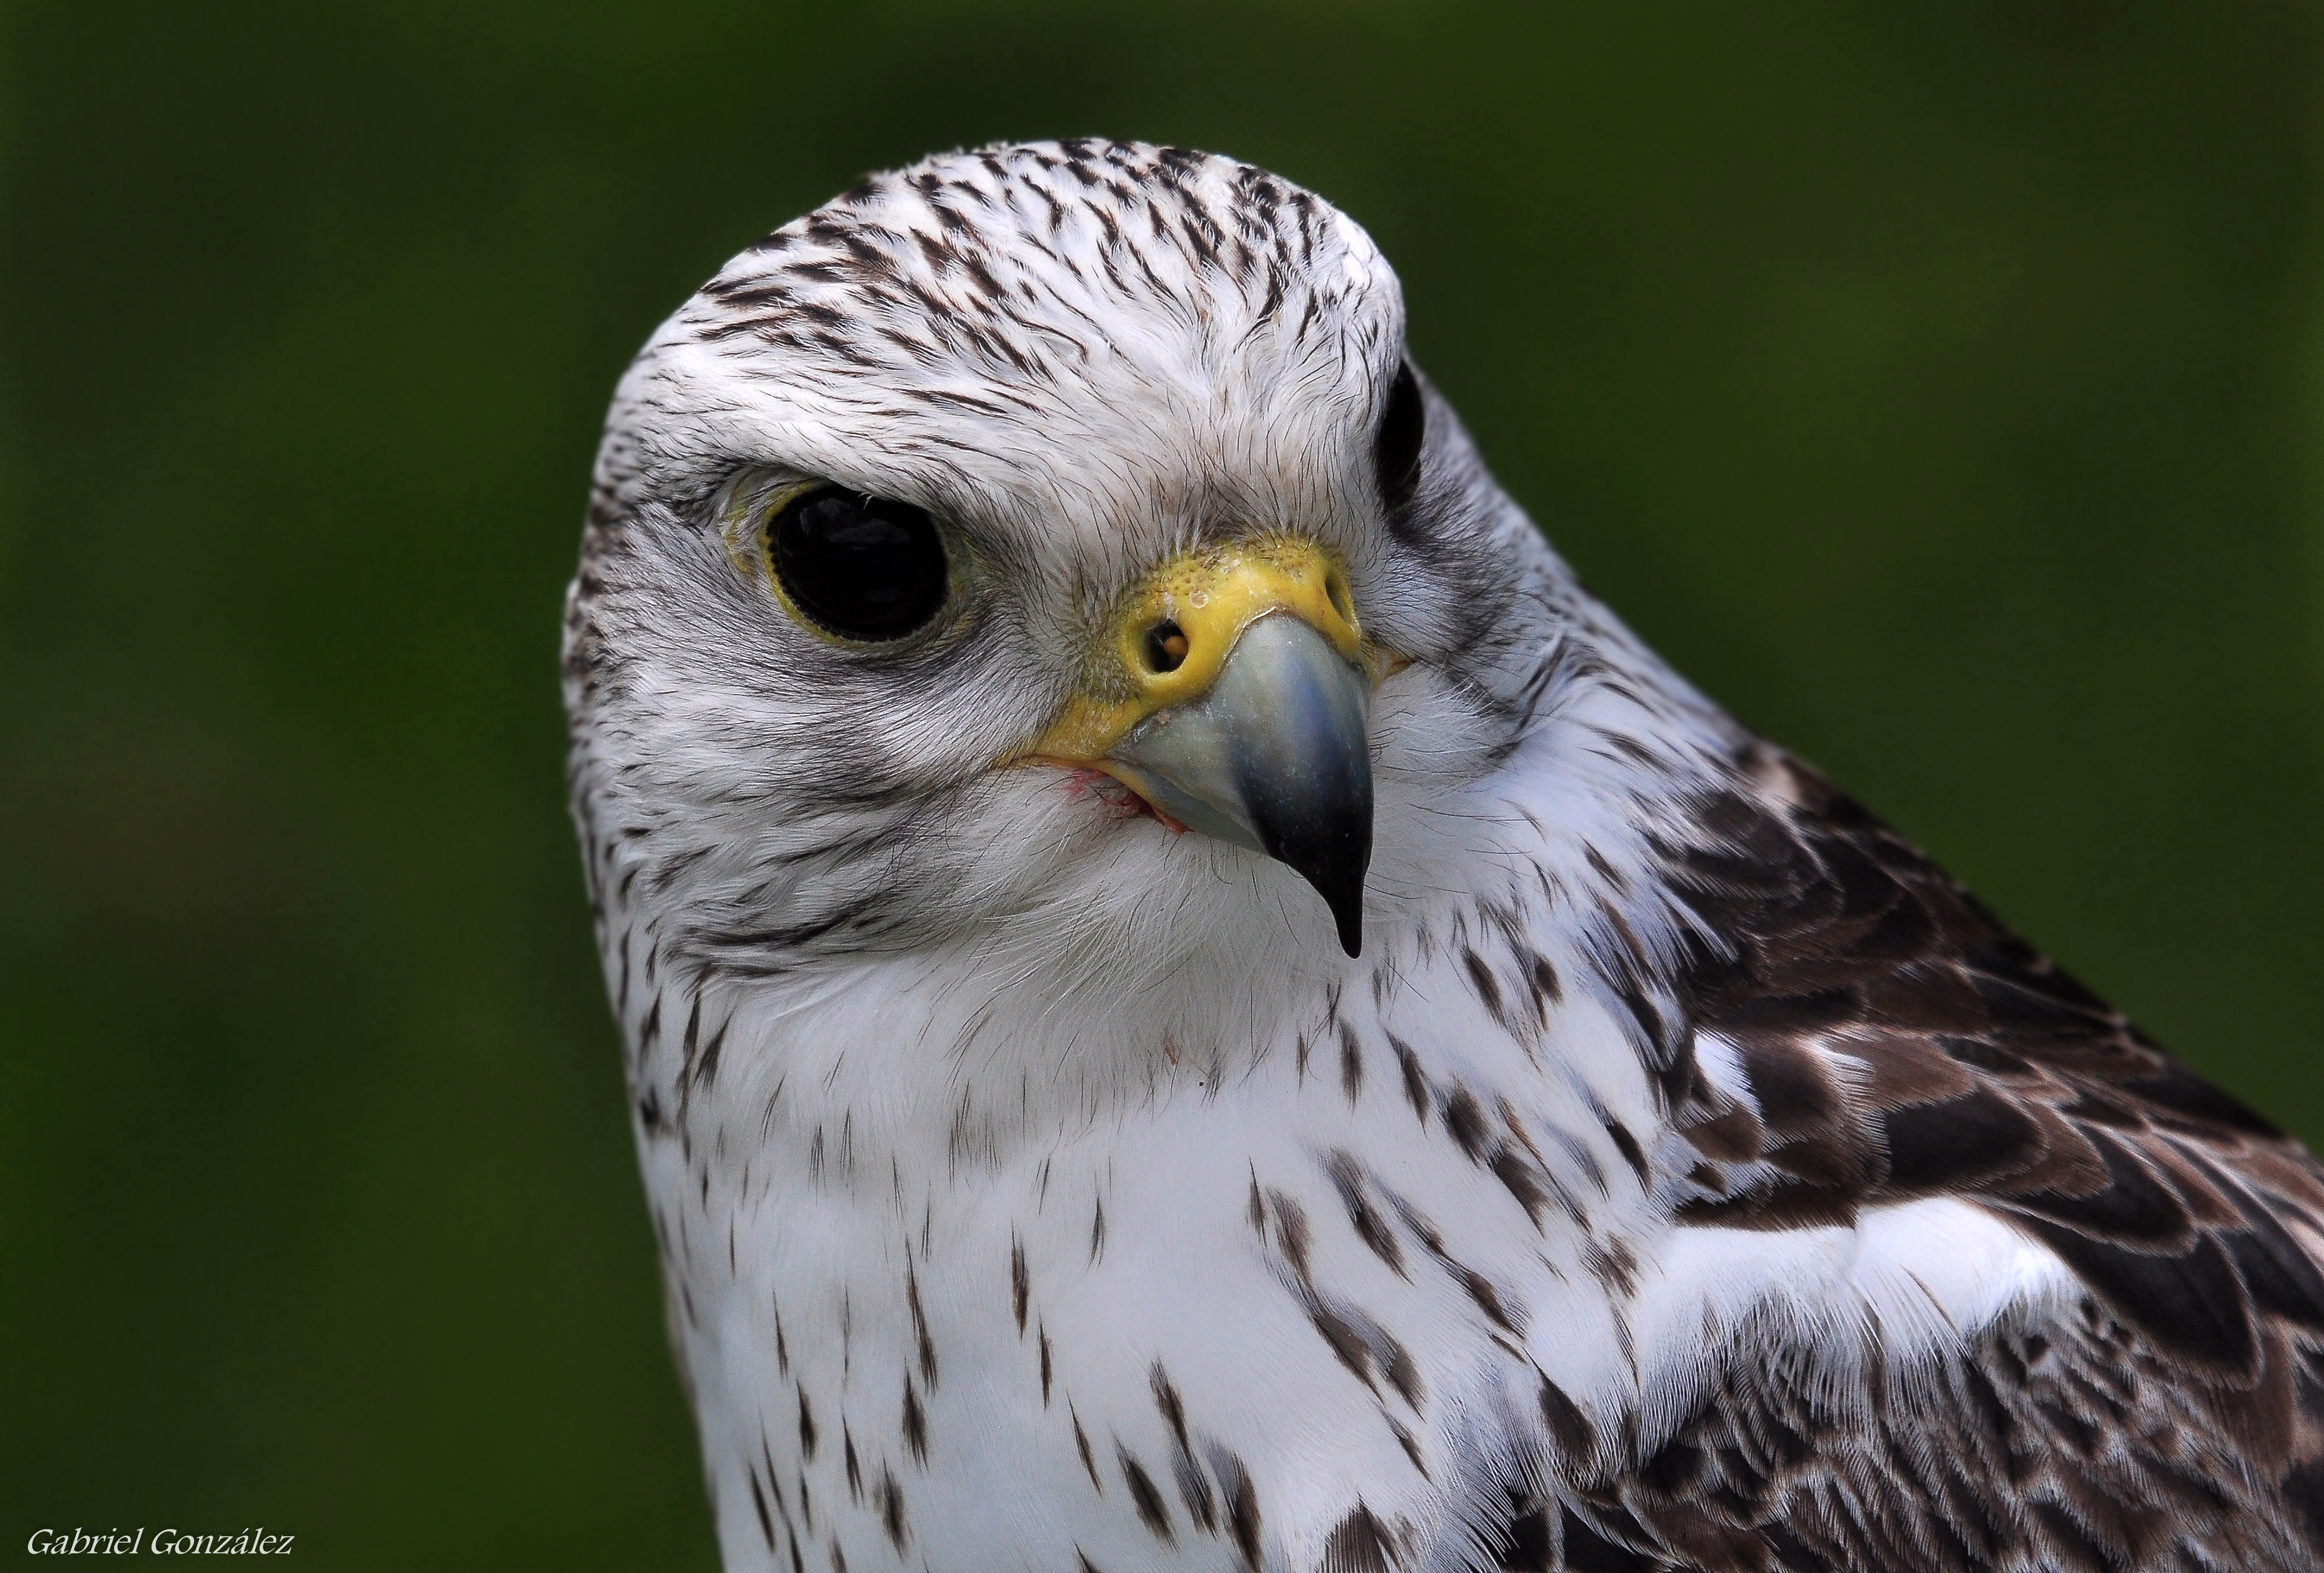
bird, wing, wildlife, beak, hawk, owl, fauna, bird of prey, close up, birds, aves, vertebrate, falcon, buzzard, 50500, xelodegalicia, raptors, rapaces, great grey owl, accipitriformes